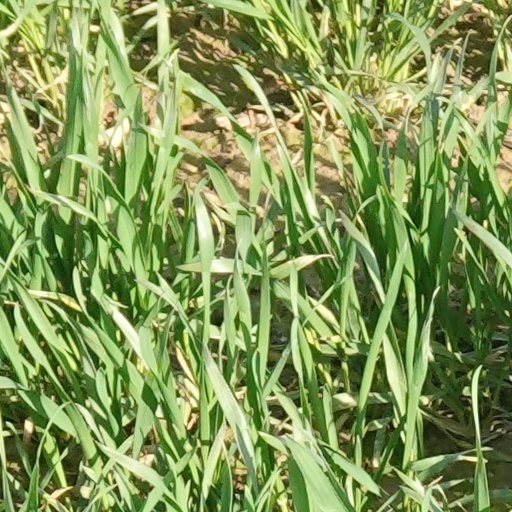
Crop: wheat